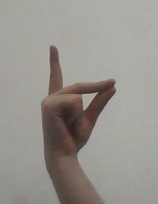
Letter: ta